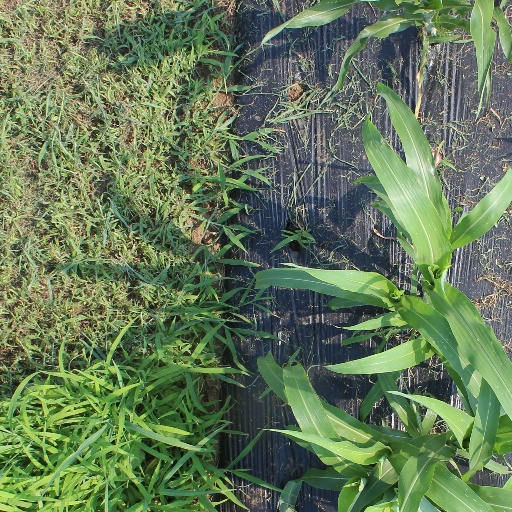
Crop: sorghum